Garfield's Pet Force

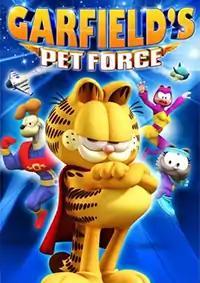
DVD cover

Garfield's Pet Force is a 2009 animated superhero comedy film based on characters from the Jim Davis comic strip "Garfield" and loosely based on the Pet Force novel series. It is the third installment of the animated movie series, following "Garfield Gets Real" and "Garfield's Fun Fest". Also, it is the fifth Garfield movie overall. It was released on DVD and Blu-ray Disc in the United States on June 16, 2009, by 20th Century Fox Home Entertainment, while it was pre-sold overseas by sales representative Velvet Octopus. It was written by Garfield creator Jim Davis. It was released theatrically in 3-D in select countries such as Poland, Italy, Mexico and Spain, and became the most profitable film in the franchise until 2024. It is the last "Garfield" film to be distributed by 20th Century Fox (who lost the film and television rights to the "Garfield" franchise shortly after the film's release), ten years prior to Nickelodeon's acquisition of Paws, Inc. in August 2019. A sixth film, "The Garfield Movie", was released in May 2024. It was distributed by Sony Pictures Releasing under their Columbia Pictures label.